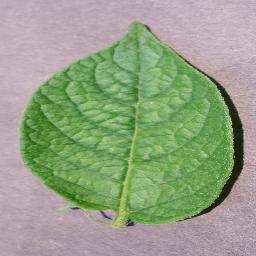
Label: Potato___healthy